Rishon LeZion

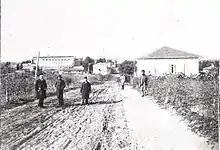
Rishon LeZion in the 1890s

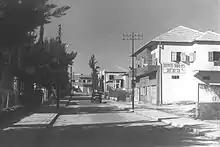
Rishon LeZion in 1937

Rishon LeZion was founded on 31 July 1882, by ten Lovers of Zion pioneers from Kharkiv, Ukraine (then the Russian Empire) headed by Zalman David Levontin. Reuven Yudalevich was also a member of the group. The British vice-consul in Jaffa, Haim Amzaleg, purchased of land southeast of present-day Tel Aviv, the site of watering holes called ‘Uyūn Qārā (literally 'fountain of the crier') from Mustafa Abdallah ali Dajan. According to Marom, ‘Uyūn Qārā offered "a convenient launching pad for early land purchase initiatives which shaped the pattern of Jewish settlement until the beginning of the British Mandate". Amzaleg signed a declaration to the settlers stating that none of the structures on this land would ever be his own.